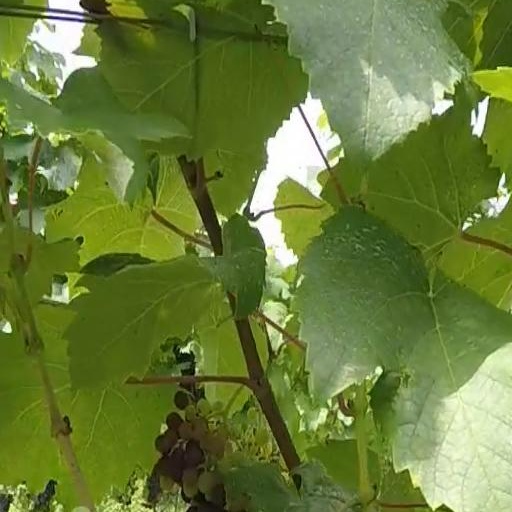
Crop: grape